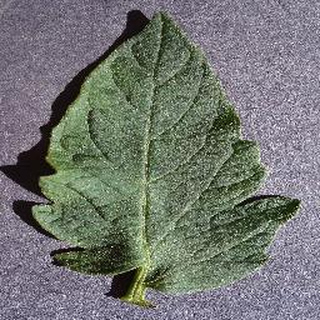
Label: healthy_tomato